Chiang Kai-shek

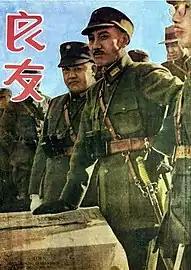
After the outbreak of the Second Sino-Japanese War, "The Young Companion" featured Chiang on its cover.

Throughout his rule, complete eradication of the Communists remained Chiang's dream. After he had assembled his forces in Jiangxi, Chiang led his armies against the newly established Chinese Soviet Republic. With help from foreign military advisers such as Max Bauer and Alexander von Falkenhausen, Chiang's Fifth Campaign finally surrounded the Chinese Red Army in 1934. The Communists, tipped off that a Nationalist offensive was imminent, retreated in the Long March during which Mao rose from a mere military official to the most influential leader of the Chinese Communist Party.